Margaret Rolle, 15th Baroness Clinton

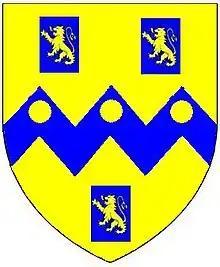
Arms of Rolle: "Or, on a fesse dancettée between three billets azure each charged with a lion rampant of the first three bezants"

The Countess of Orford eloped to Florence with Samuel Sturgis, Fellow of King's College, Cambridge. In his letters, Horace Walpole (later 4th Earl of Orford) made several mentions of his sister-in-law, mostly disparaging in their nature, as was his norm: "if, like other Norfolk husbands, I must entertain the town with a formal parting, at least it shall be in my own way: my wife shall neither 'run to Italy after lovers and books'..."